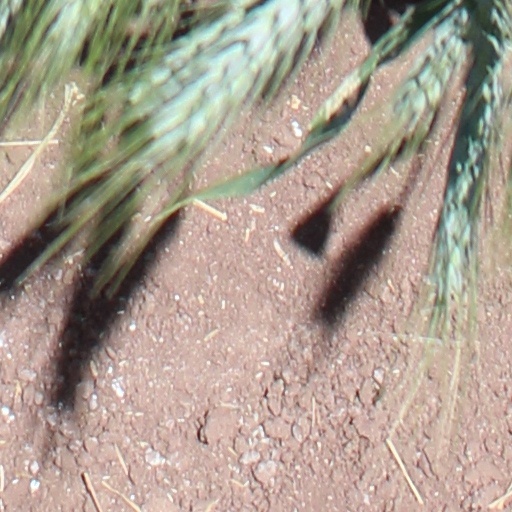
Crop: wheat